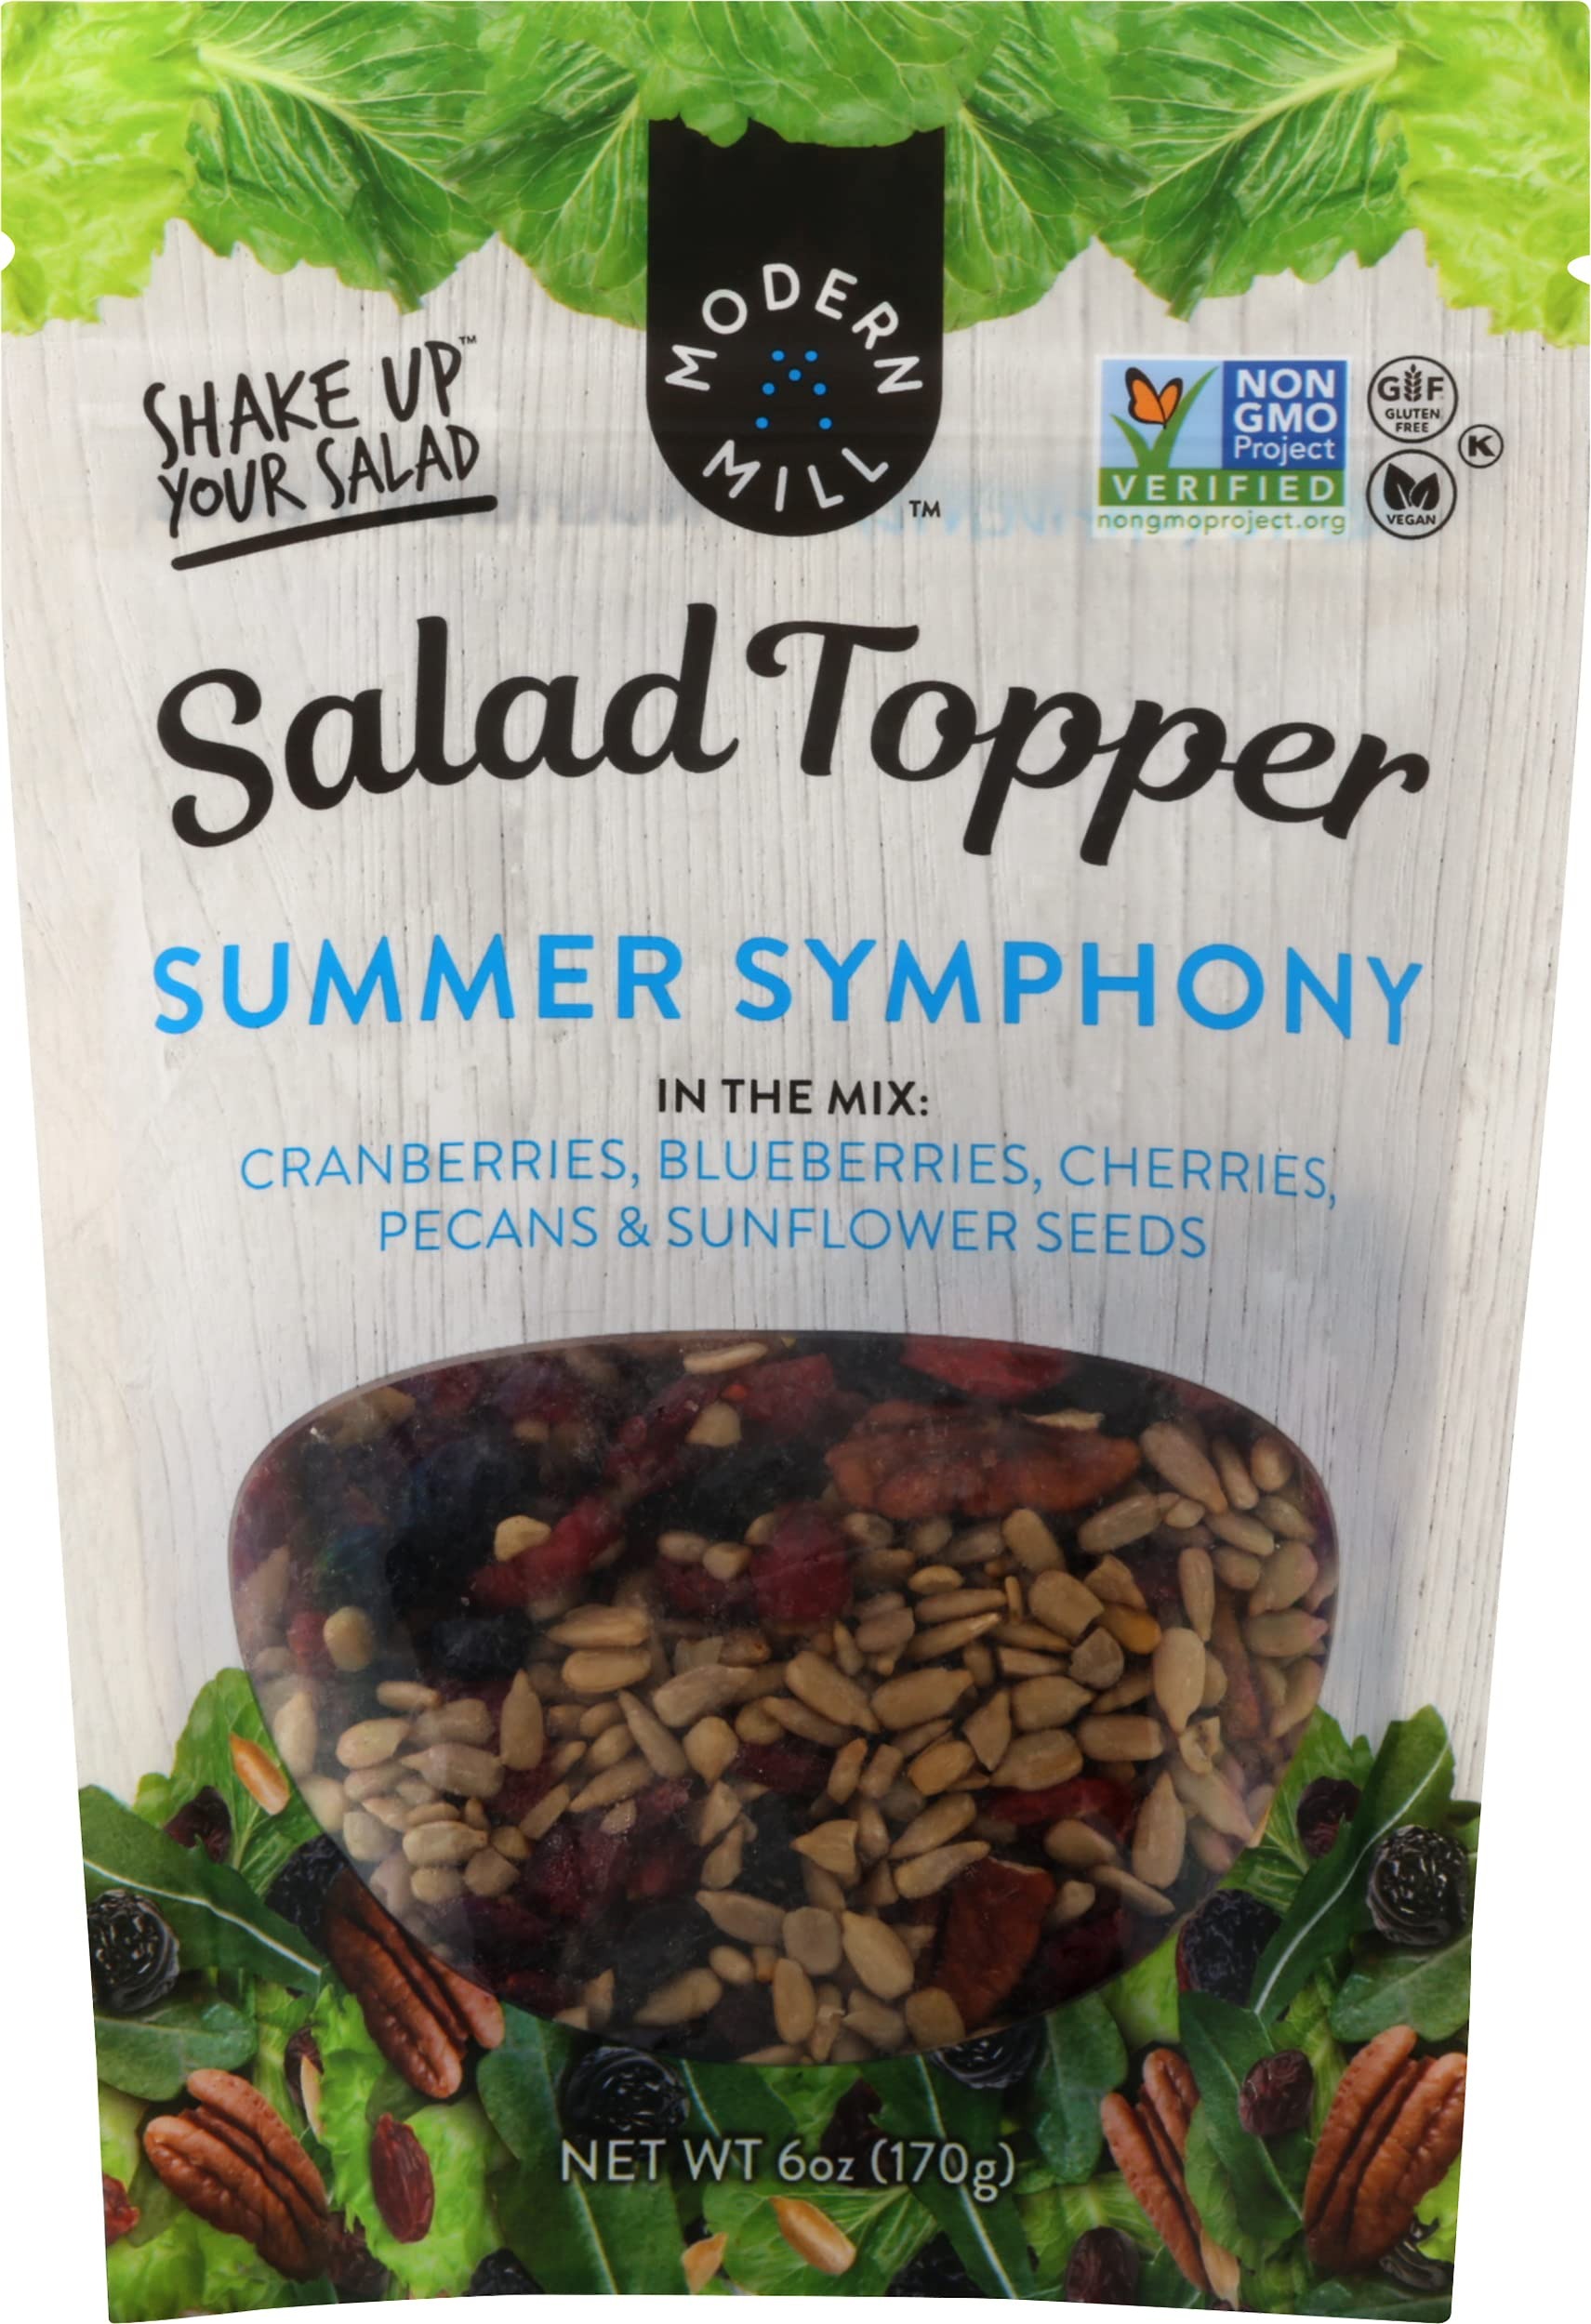
Item Name: Modern Mill Summer Symphony Salad Topper, Non-GMO, Vegan, Gluten Free, 7g Protein per serving, 6oz Bag
Bullet Point 1: All natural ingredients, heart healthy snacking.
Bullet Point 2: Non-GMO, Gluten-Free, Vegan, and Kosher.
Value: 6.0
Unit: Ounce

Price: 3.575